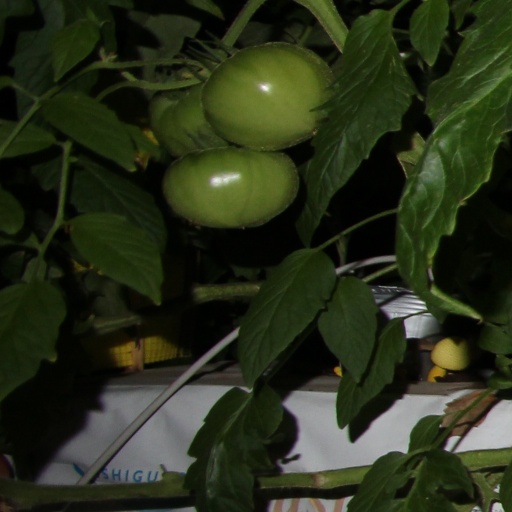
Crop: tomato